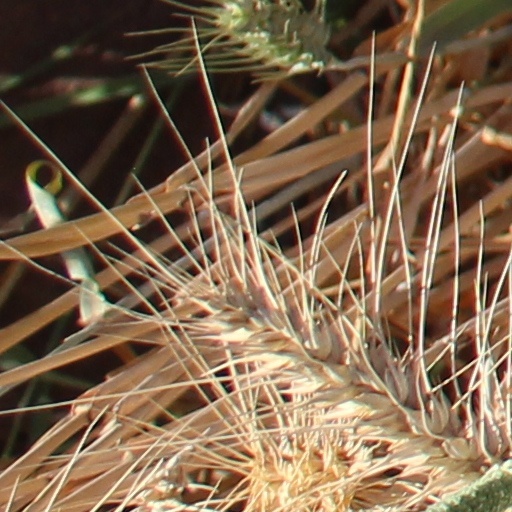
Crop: wheat